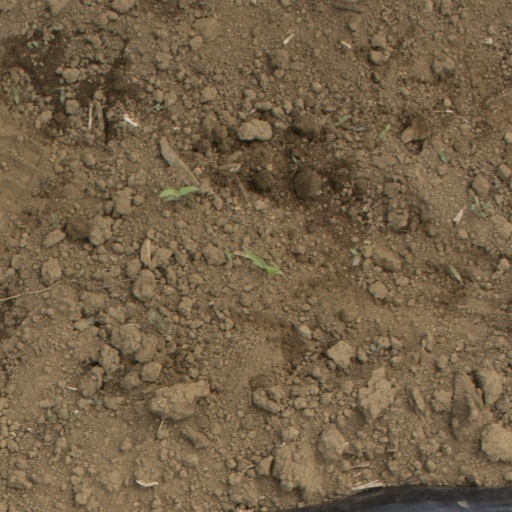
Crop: Jerusalem artichoke